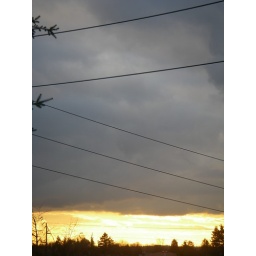
Sunset buried under a huge blanket of gray clouds